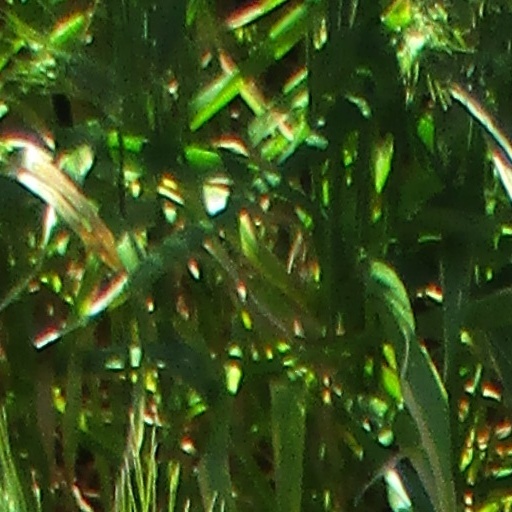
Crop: wheat